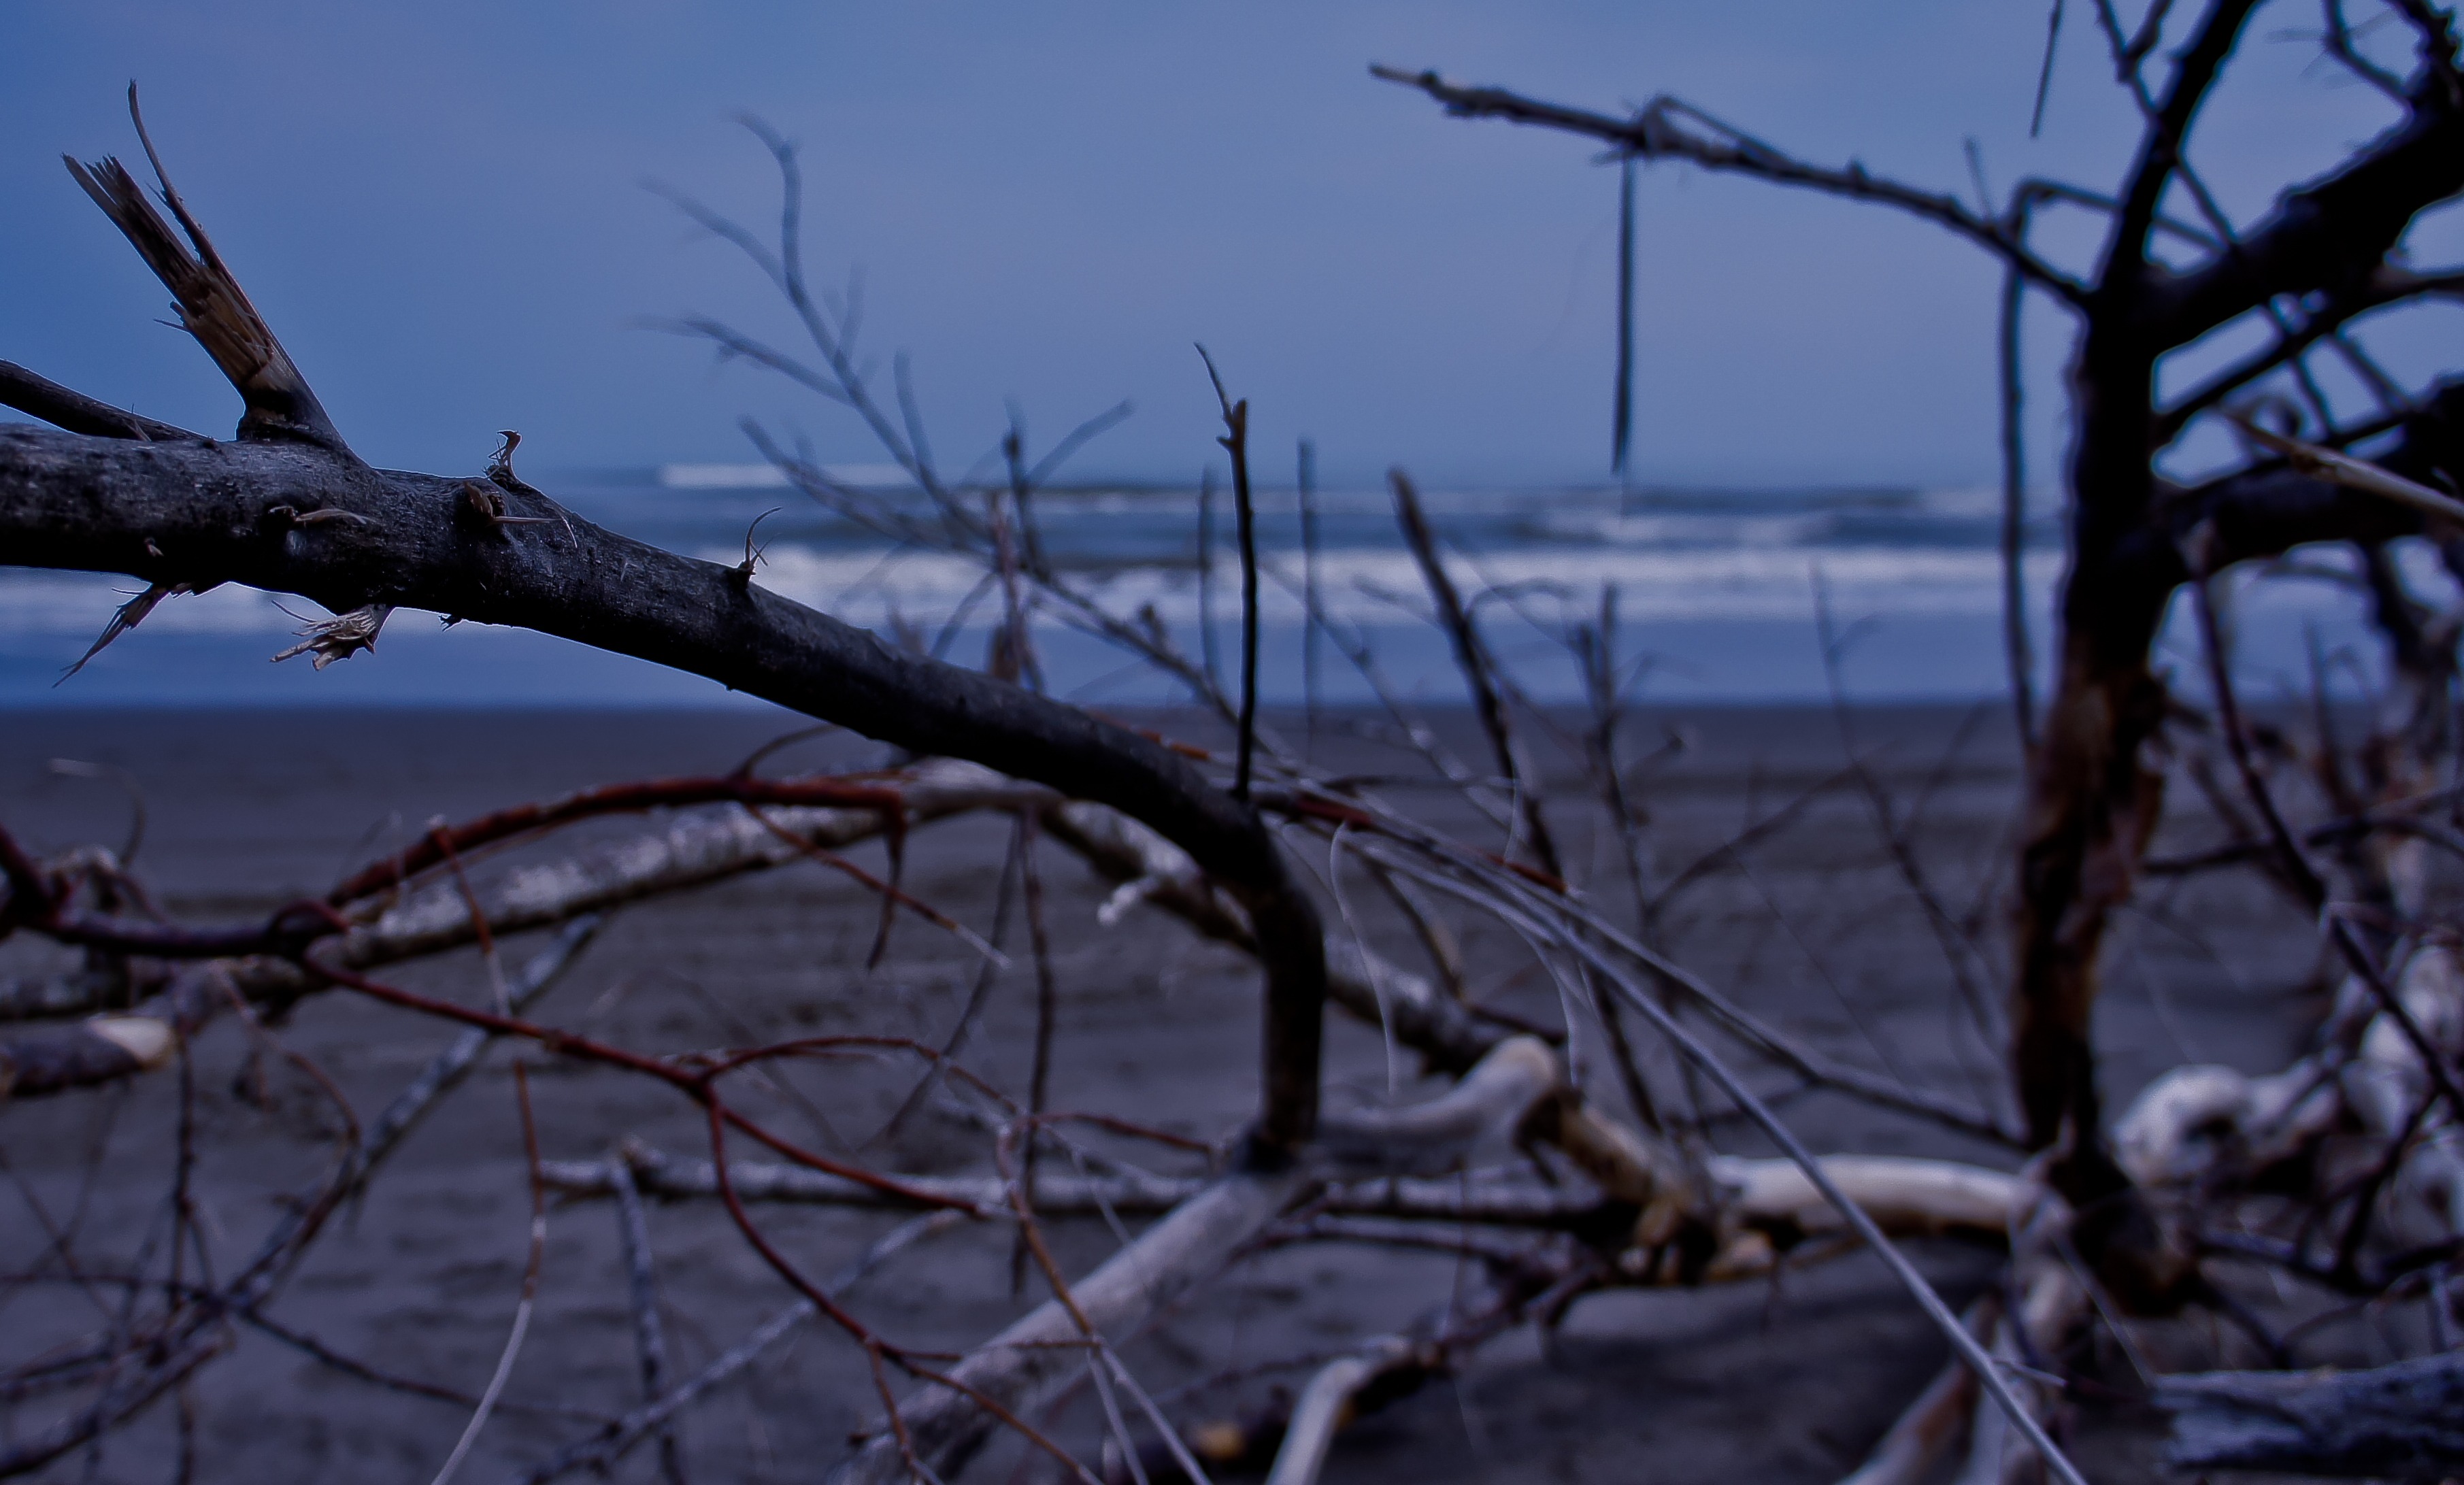
beach, tree, nature, horizon, branch, snow, cold, winter, plant, sky, sunlight, cloudy, morning, leaf, frost, ice, evening, spring, autumn, weather, still life, season, twig, clouds, freezing, dry tree, atmospheric phenomenon, woody plant